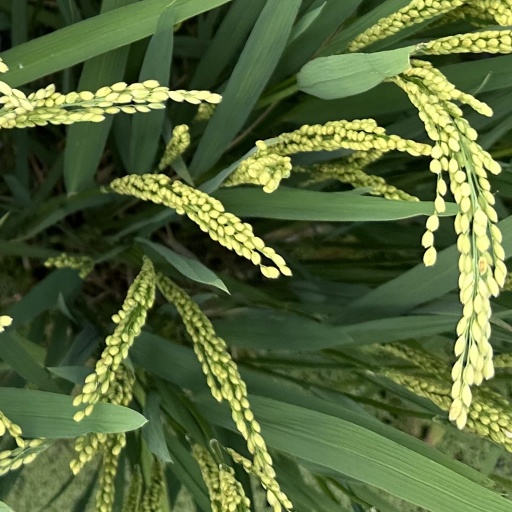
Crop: rice